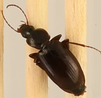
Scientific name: Calathus advena
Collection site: Rocky Mountains NEON (RMNP), plot RMNP_007